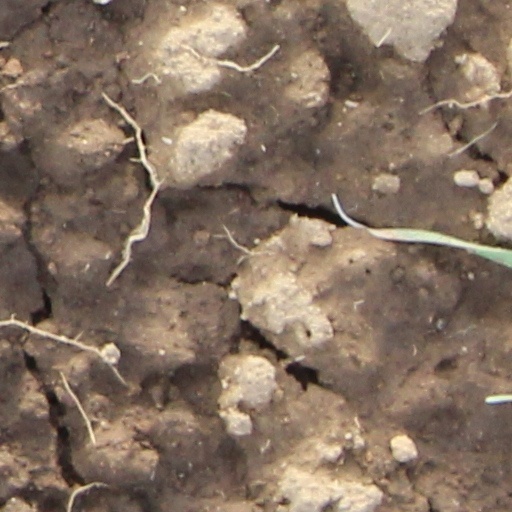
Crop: wheat